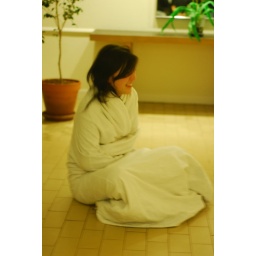
Cammie looks like a crazy person in a strait jacket sitting on the ground.